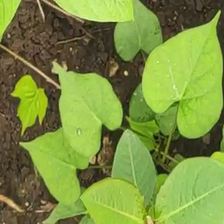
Weed species: Obscure_morning _glory(Ipomoea obscura)